CoCo Vandeweghe

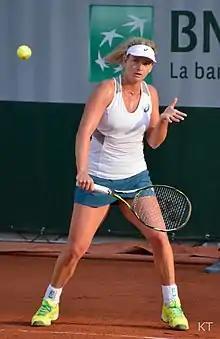
CoCo Vandeweghe at the 2016 French Open

Vandeweghe got off to a rough start in 2016. She commenced her season at the Auckland Open, where she was the seventh seed but lost to her compatriot and good friend Irina Falconi in the first round 7–5, 4–6, 3–6, despite being up a break in the final set. An alternate for Sydney, Vandeweghe lost in the first round to Jelena Janković 3–6, 4–6. She then traveled to Melbourne to compete at the 2016 Australian Open, where she drew her countrywoman Madison Brengle in the first round, again losing 3–6, 4–6. However, Vandeweghe enjoyed some success in women's doubles, where she and her partner, Anna-Lena Grönefeld, reached the quarterfinals and losing to world number ones Sania Mirza and Martina Hingis in three sets. Vandeweghe teamed up with Romania's Horia Tecău in the mixed doubles event where they made the final, falling just short to Elena Vesnina and Bruno Soares.